Erechtheion

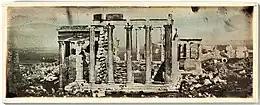

The Erechtheion potentially served as a reliquary for an assortment of religious items rather than being dedicated to a single deity, as was usually the case. Ludwig Pallat posits that the Erechtheion is the expression of the autochthonic nature of Athenian identity. J.H. Clements argues that the Erechtheion was built to house a diverse collection of religious objects, akin to a "'museum of curiosities' for the collections of religious objects", and that it is problematic to draw an overall theme for the religious purpose of the temple.